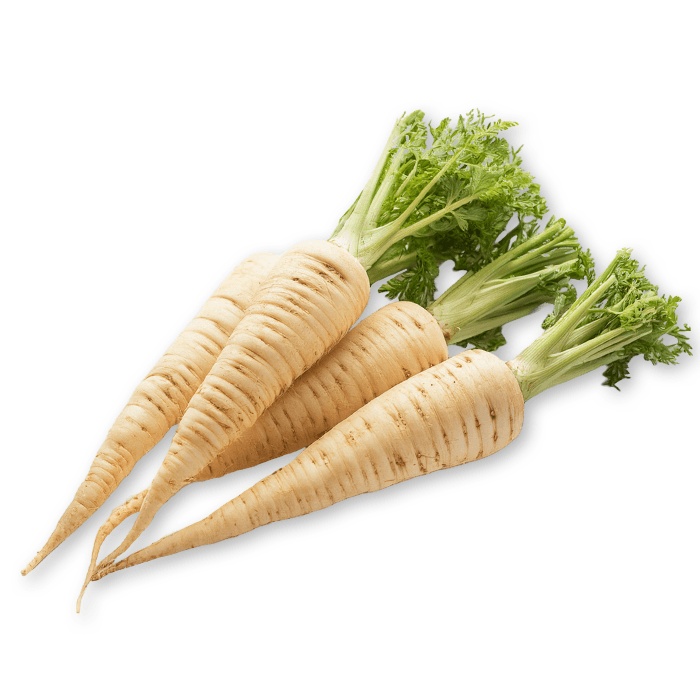
ZIELENIAK Pietruszka 300g. 12,30 zl/kg
Codzienne dostawy do naszego magazynu z wyłączeniem niedziel i świąt gwarantują zawsze świeże produkty.
Brand: Ekologiczne Zakupy
Category: Food, Beverages & Tobacco > Food Items > Fruits & Vegetables > Fresh & Frozen Vegetables > Parsnips